Adana railway station

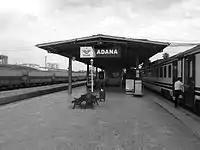
Station sign

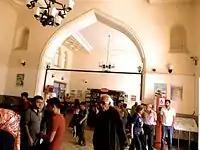
Passenger hall

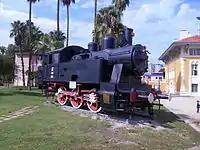
1929 model locomotive at the İstasyon Square

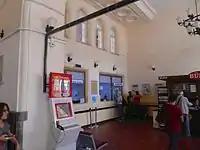
Ticket booth

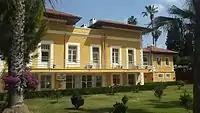
Training center

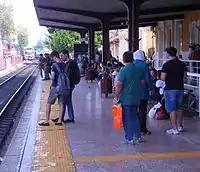
Platform I

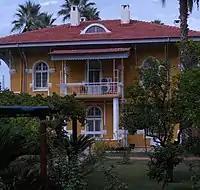
TCDD Mansion

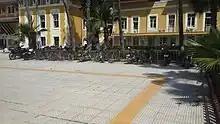
Bicycle Parking at the station

The station building is built in the First National Architectural Style. It is a 3-storey structure with wide eaves and a triangular roof and has a U-plan in which the open area faces the square. The middle section, which connects to the square through three sharp arch gates, is the main hall with a high ceiling and includes the waiting room, ticket offices and the information desk. The middle section also splits into three areas. The two areas on the right side of the middle section comprise two floors. Above the area on the left side, there is a cafe which is entered from Platform I. Below the cafe, there are the ticket offices and the check room. There are administrative offices at the north part of the east and the west wing of the building, facing platform I. The offices at the west wing are designated for the station manager and the assistant, and the ones on the east wing are designated for security and other services. On the upper floor, there are six residences of different sizes. The residences on the wings are larger than the residences above the main hall. The residences above the main hall are accessed from the stairs at the wings.